Hawker Henley

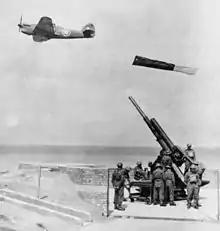
Hawker Henley deploying drogue target

Production Henley TT.III target tug aircraft entered service with Nos. 1, 5 and 10 Bombing and Gunnery Schools, as well as with the Air Gunnery Schools at Barrow, Millom and Squires Gate. Unfortunately, unless the aircraft were restricted to an unrealistically low towing speed of , engine failures was unacceptably frequent, which was attributed to the cooling system matching the Henley's original mission but inadequate when towing a target, with its substantial drag, which resulted in high engine speeds but low airspeed. Henleys were transferred to anti-aircraft co-operation units but the drogues used for these were even larger and engine failures further increased, while there were also difficulties in releasing the drogues. Several Henleys were lost when the drogue could not be released quickly enough. No solution was found and in mid-1942, the Henley was withdrawn in favour of modified Boulton Paul Defiants and purpose-built Miles Martinet aircraft.